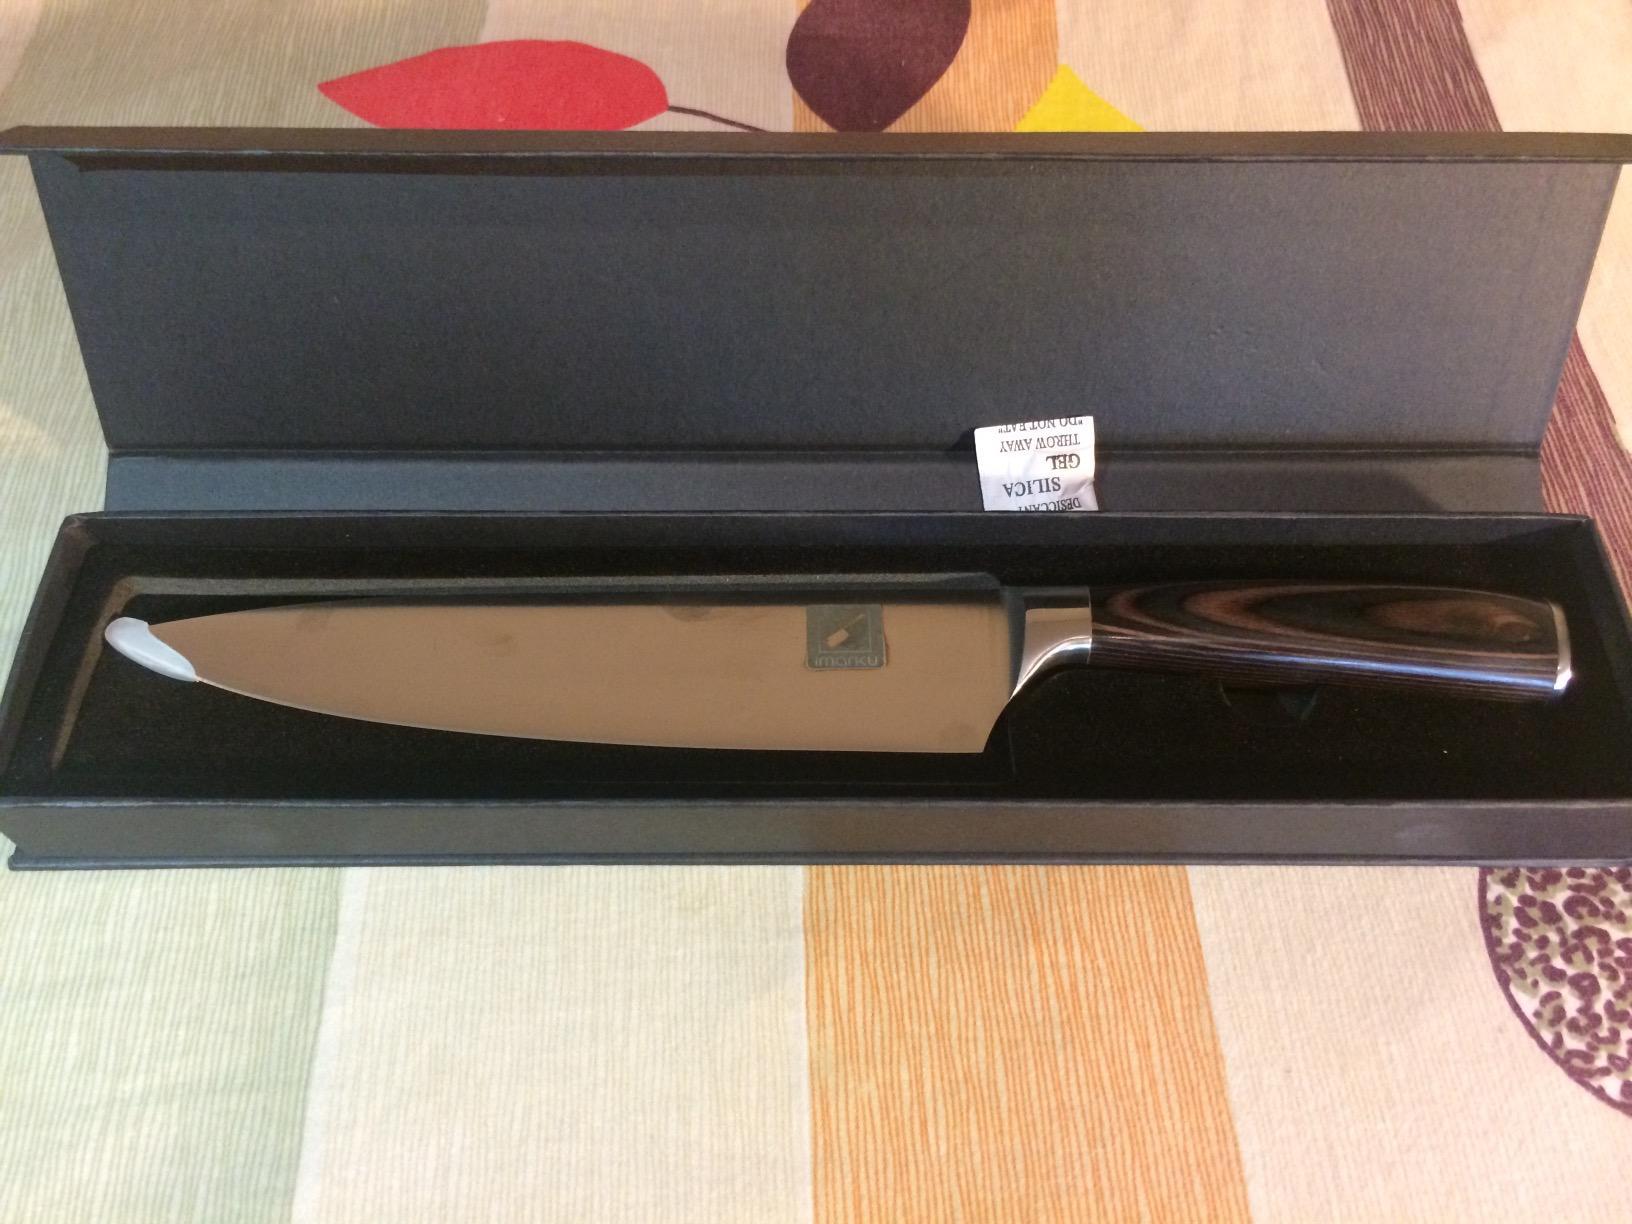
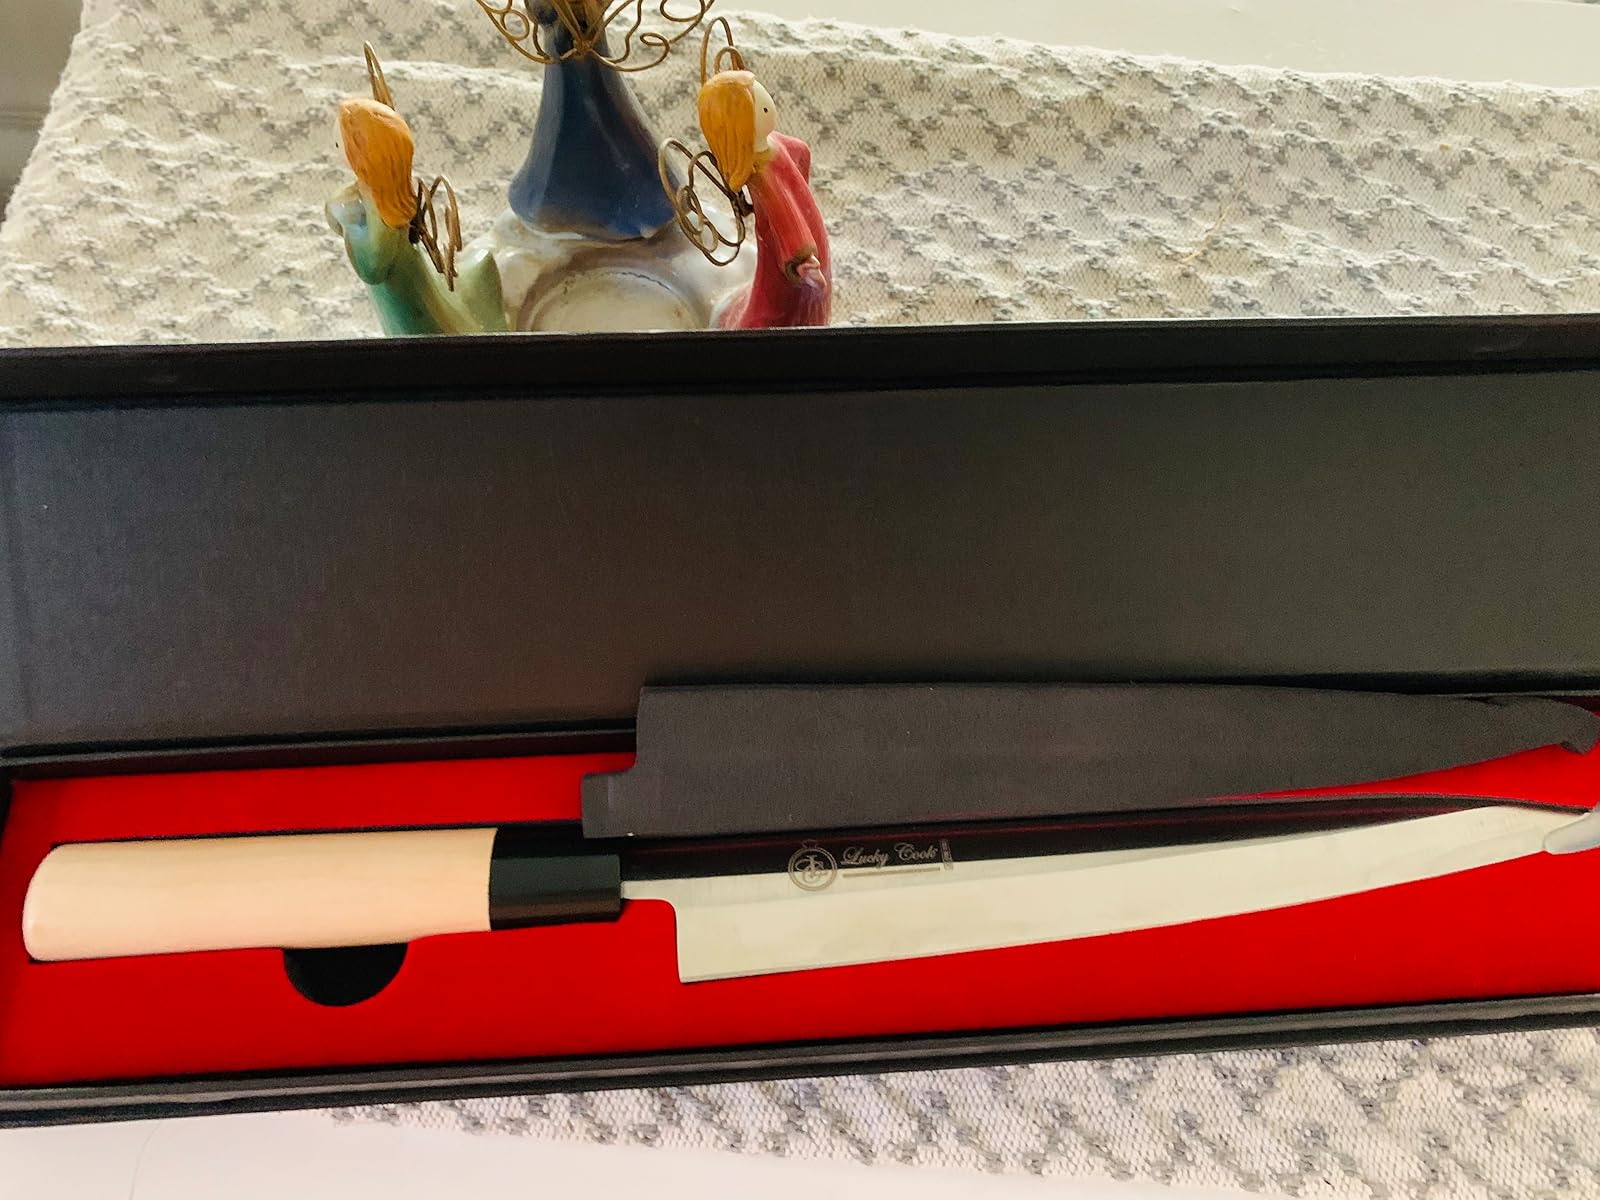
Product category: items_knife
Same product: no